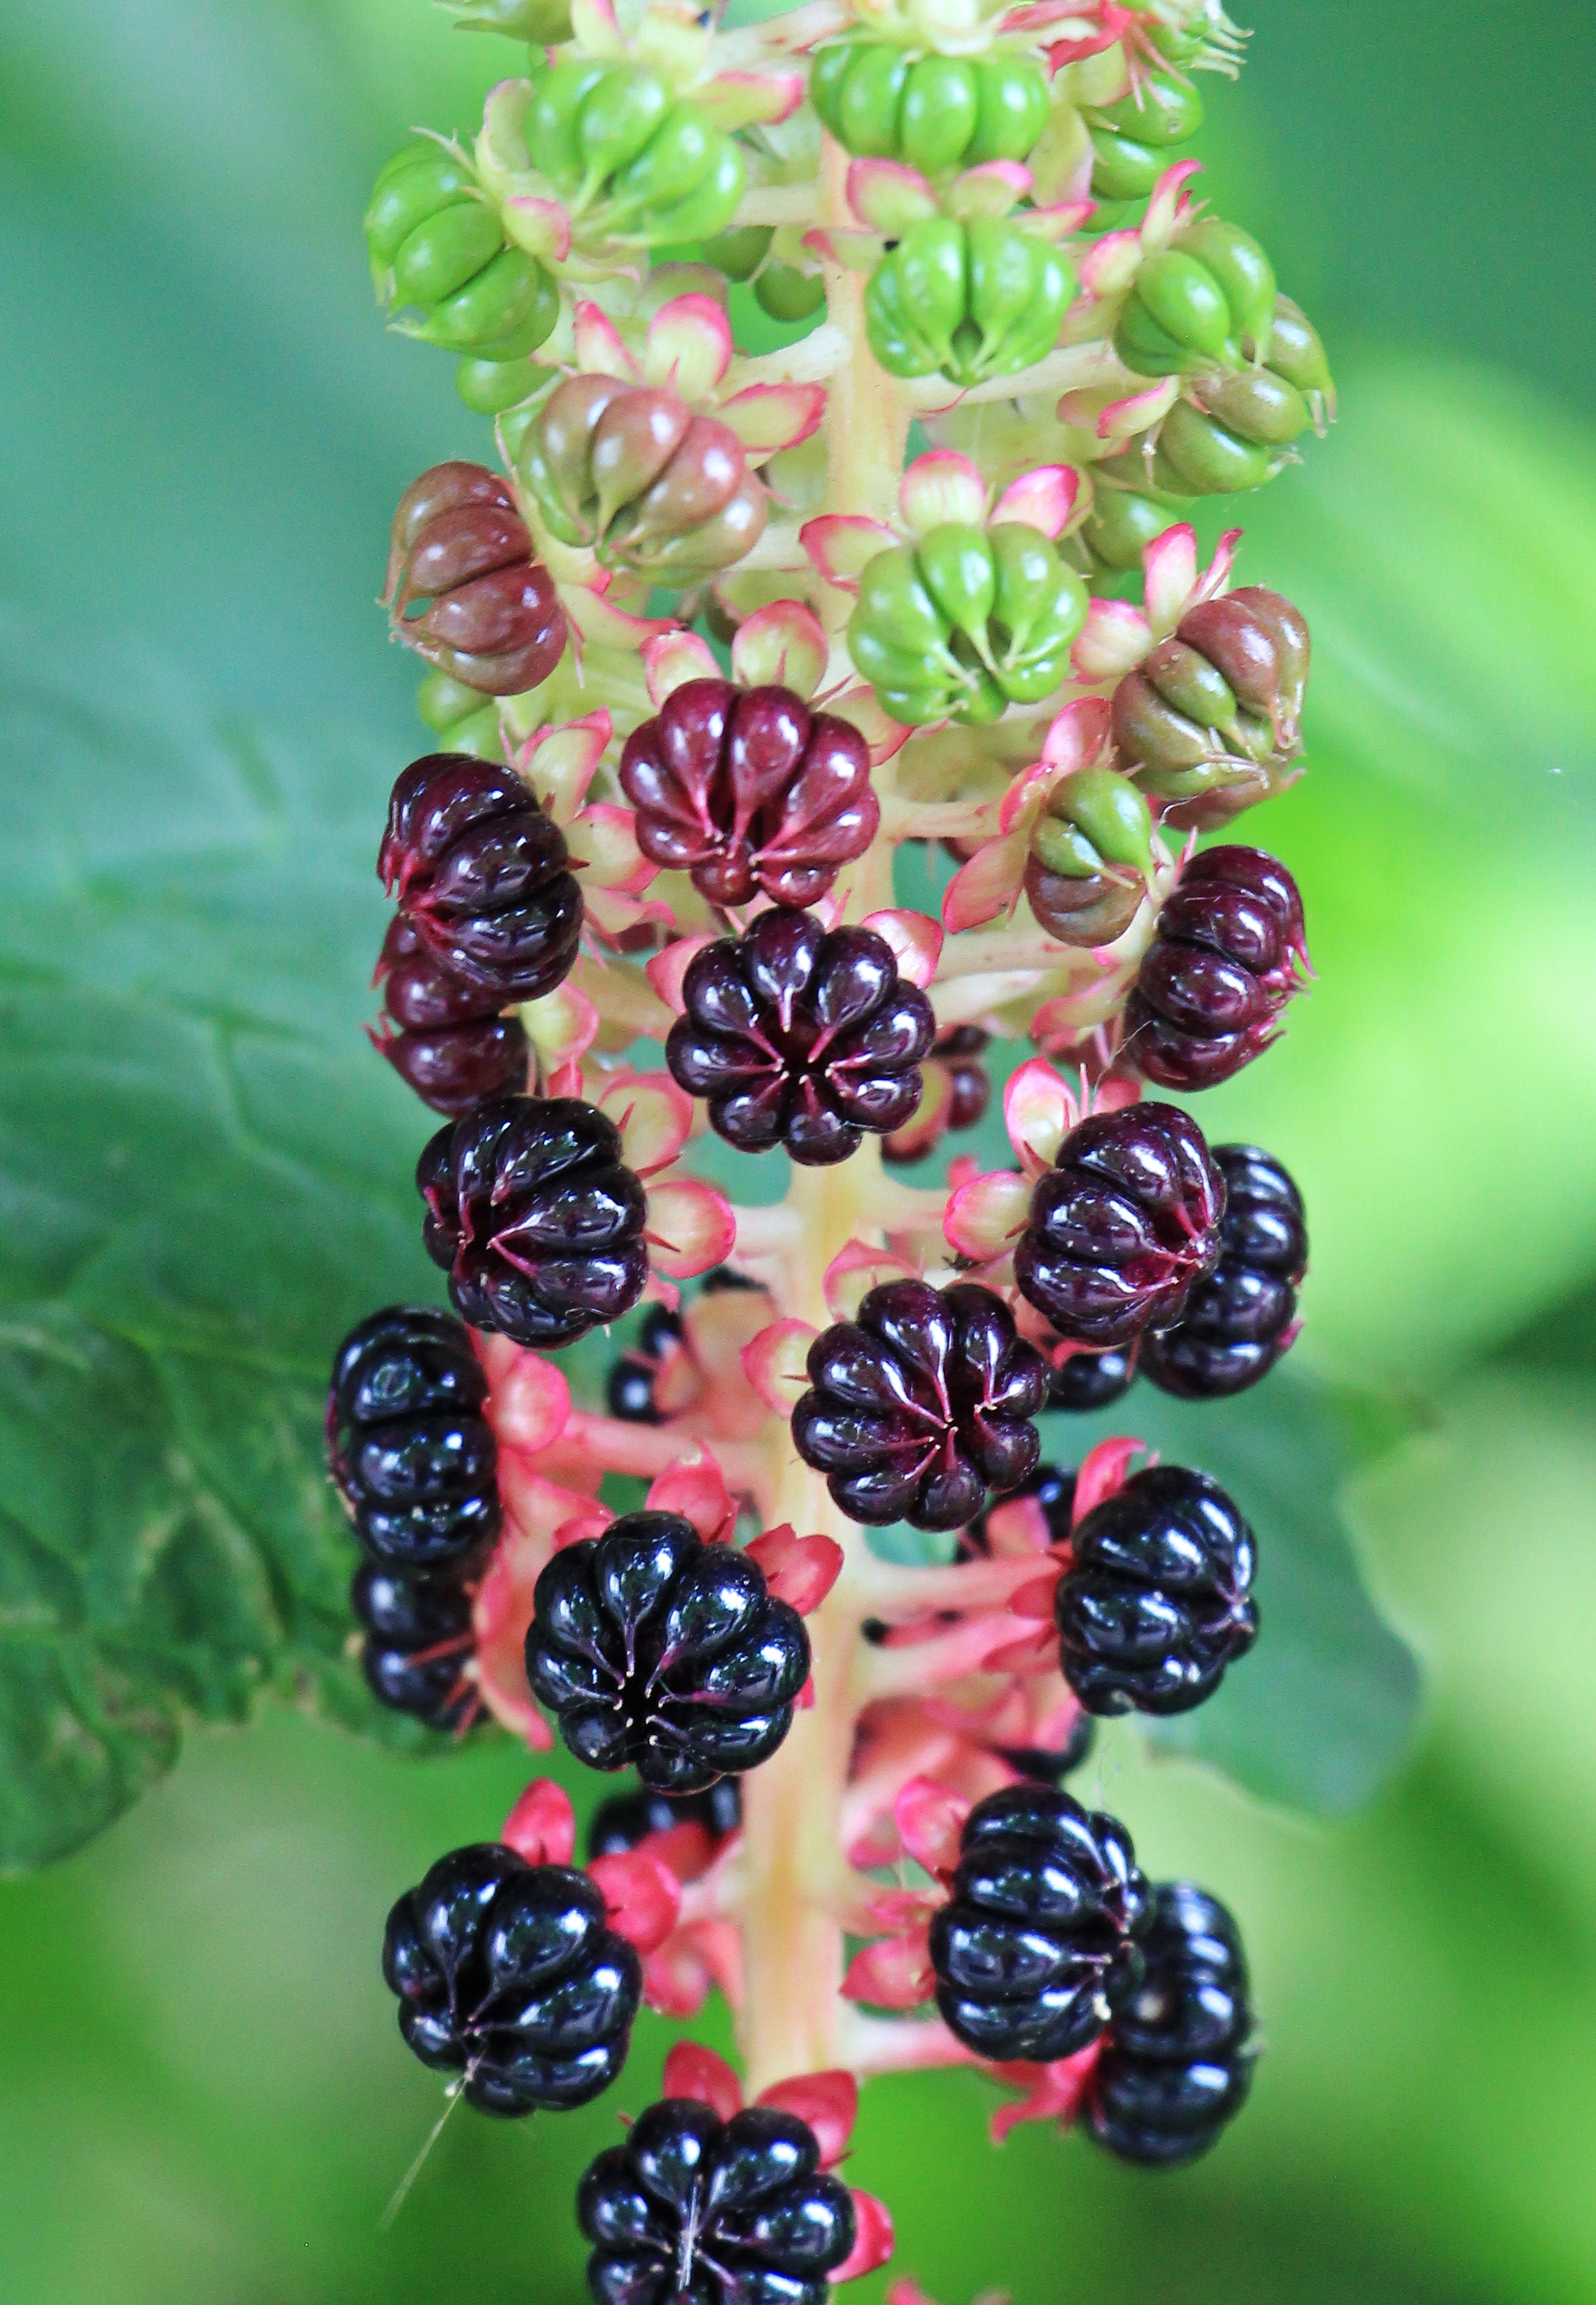
tree, nature, branch, plant, fruit, berry, leaf, flower, food, red, produce, paint, botany, flora, blackberry, seeds, berries, shrub, fruits, tree fruit, dye, macro photography, cure, flowering plant, homeopathy, pokeweed, phytolacca, kermesbeerengew chs, paint similar, purpurschwarz, land plant